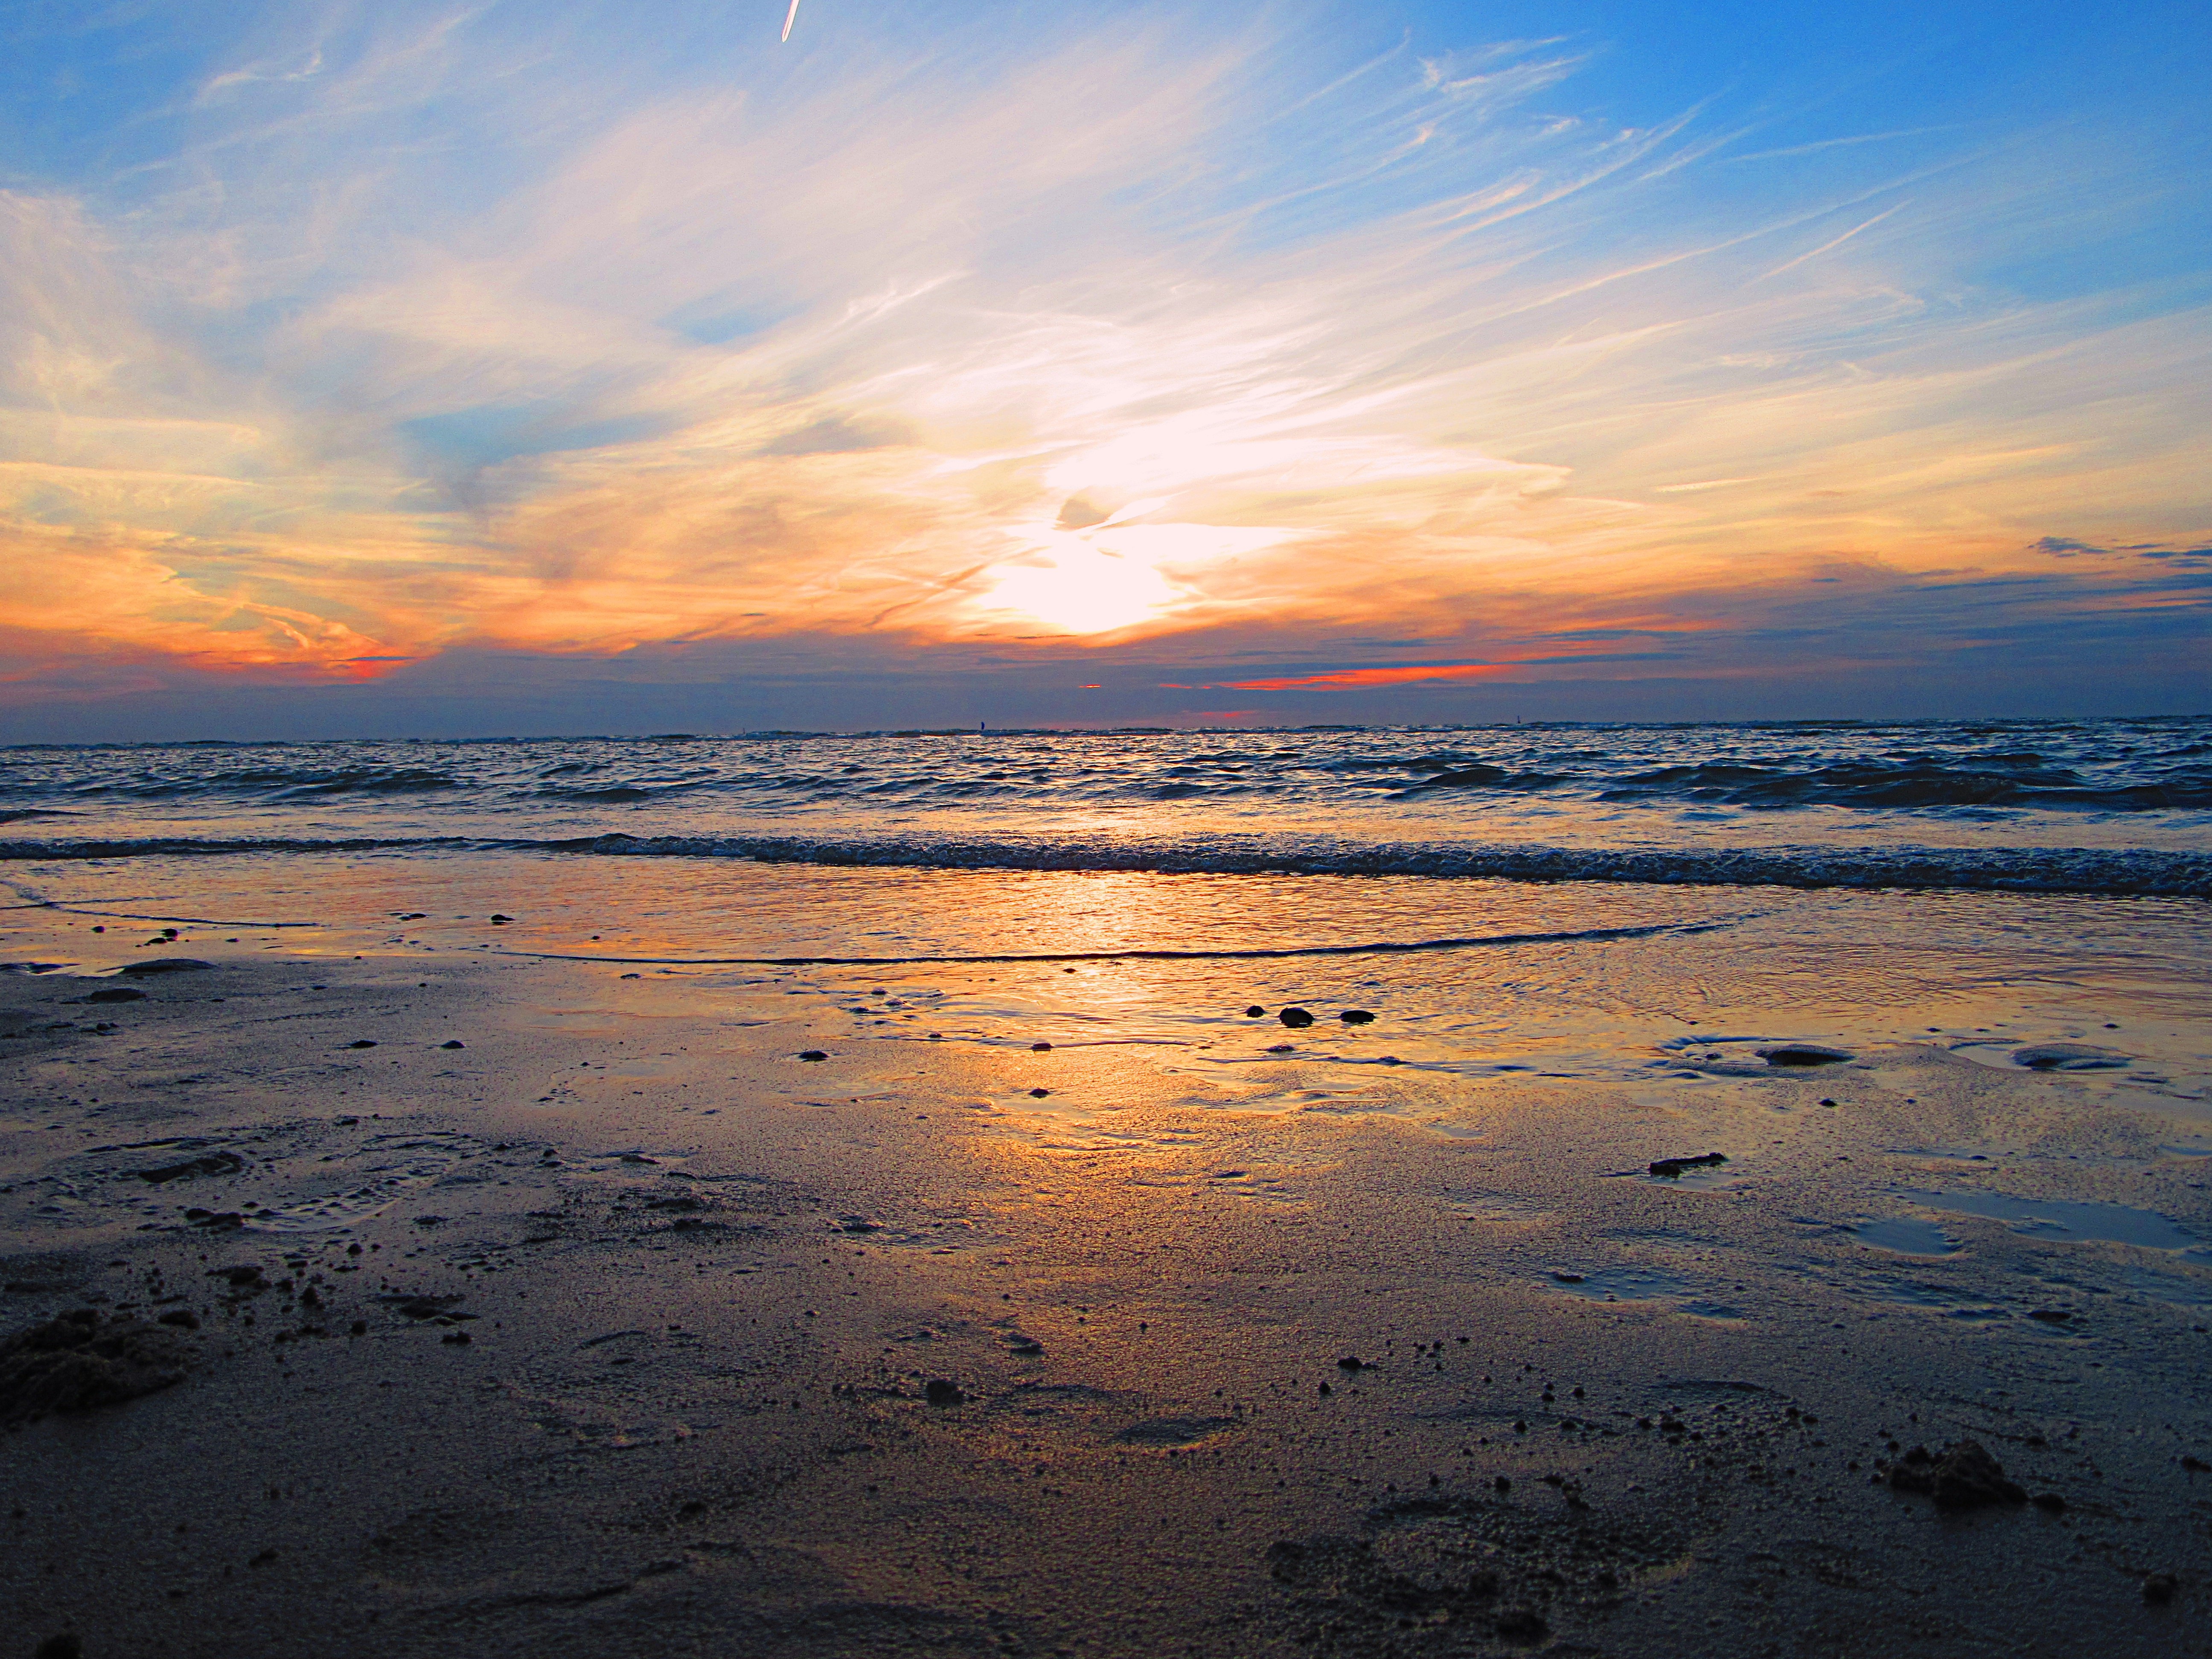
beach, sea, coast, water, nature, sand, ocean, horizon, cloud, sky, sun, sunrise, sunset, sunlight, morning, shore, wave, view, dawn, dusk, evening, reflection, body of water, skies, clouds, beauty, afterglow, wind wave